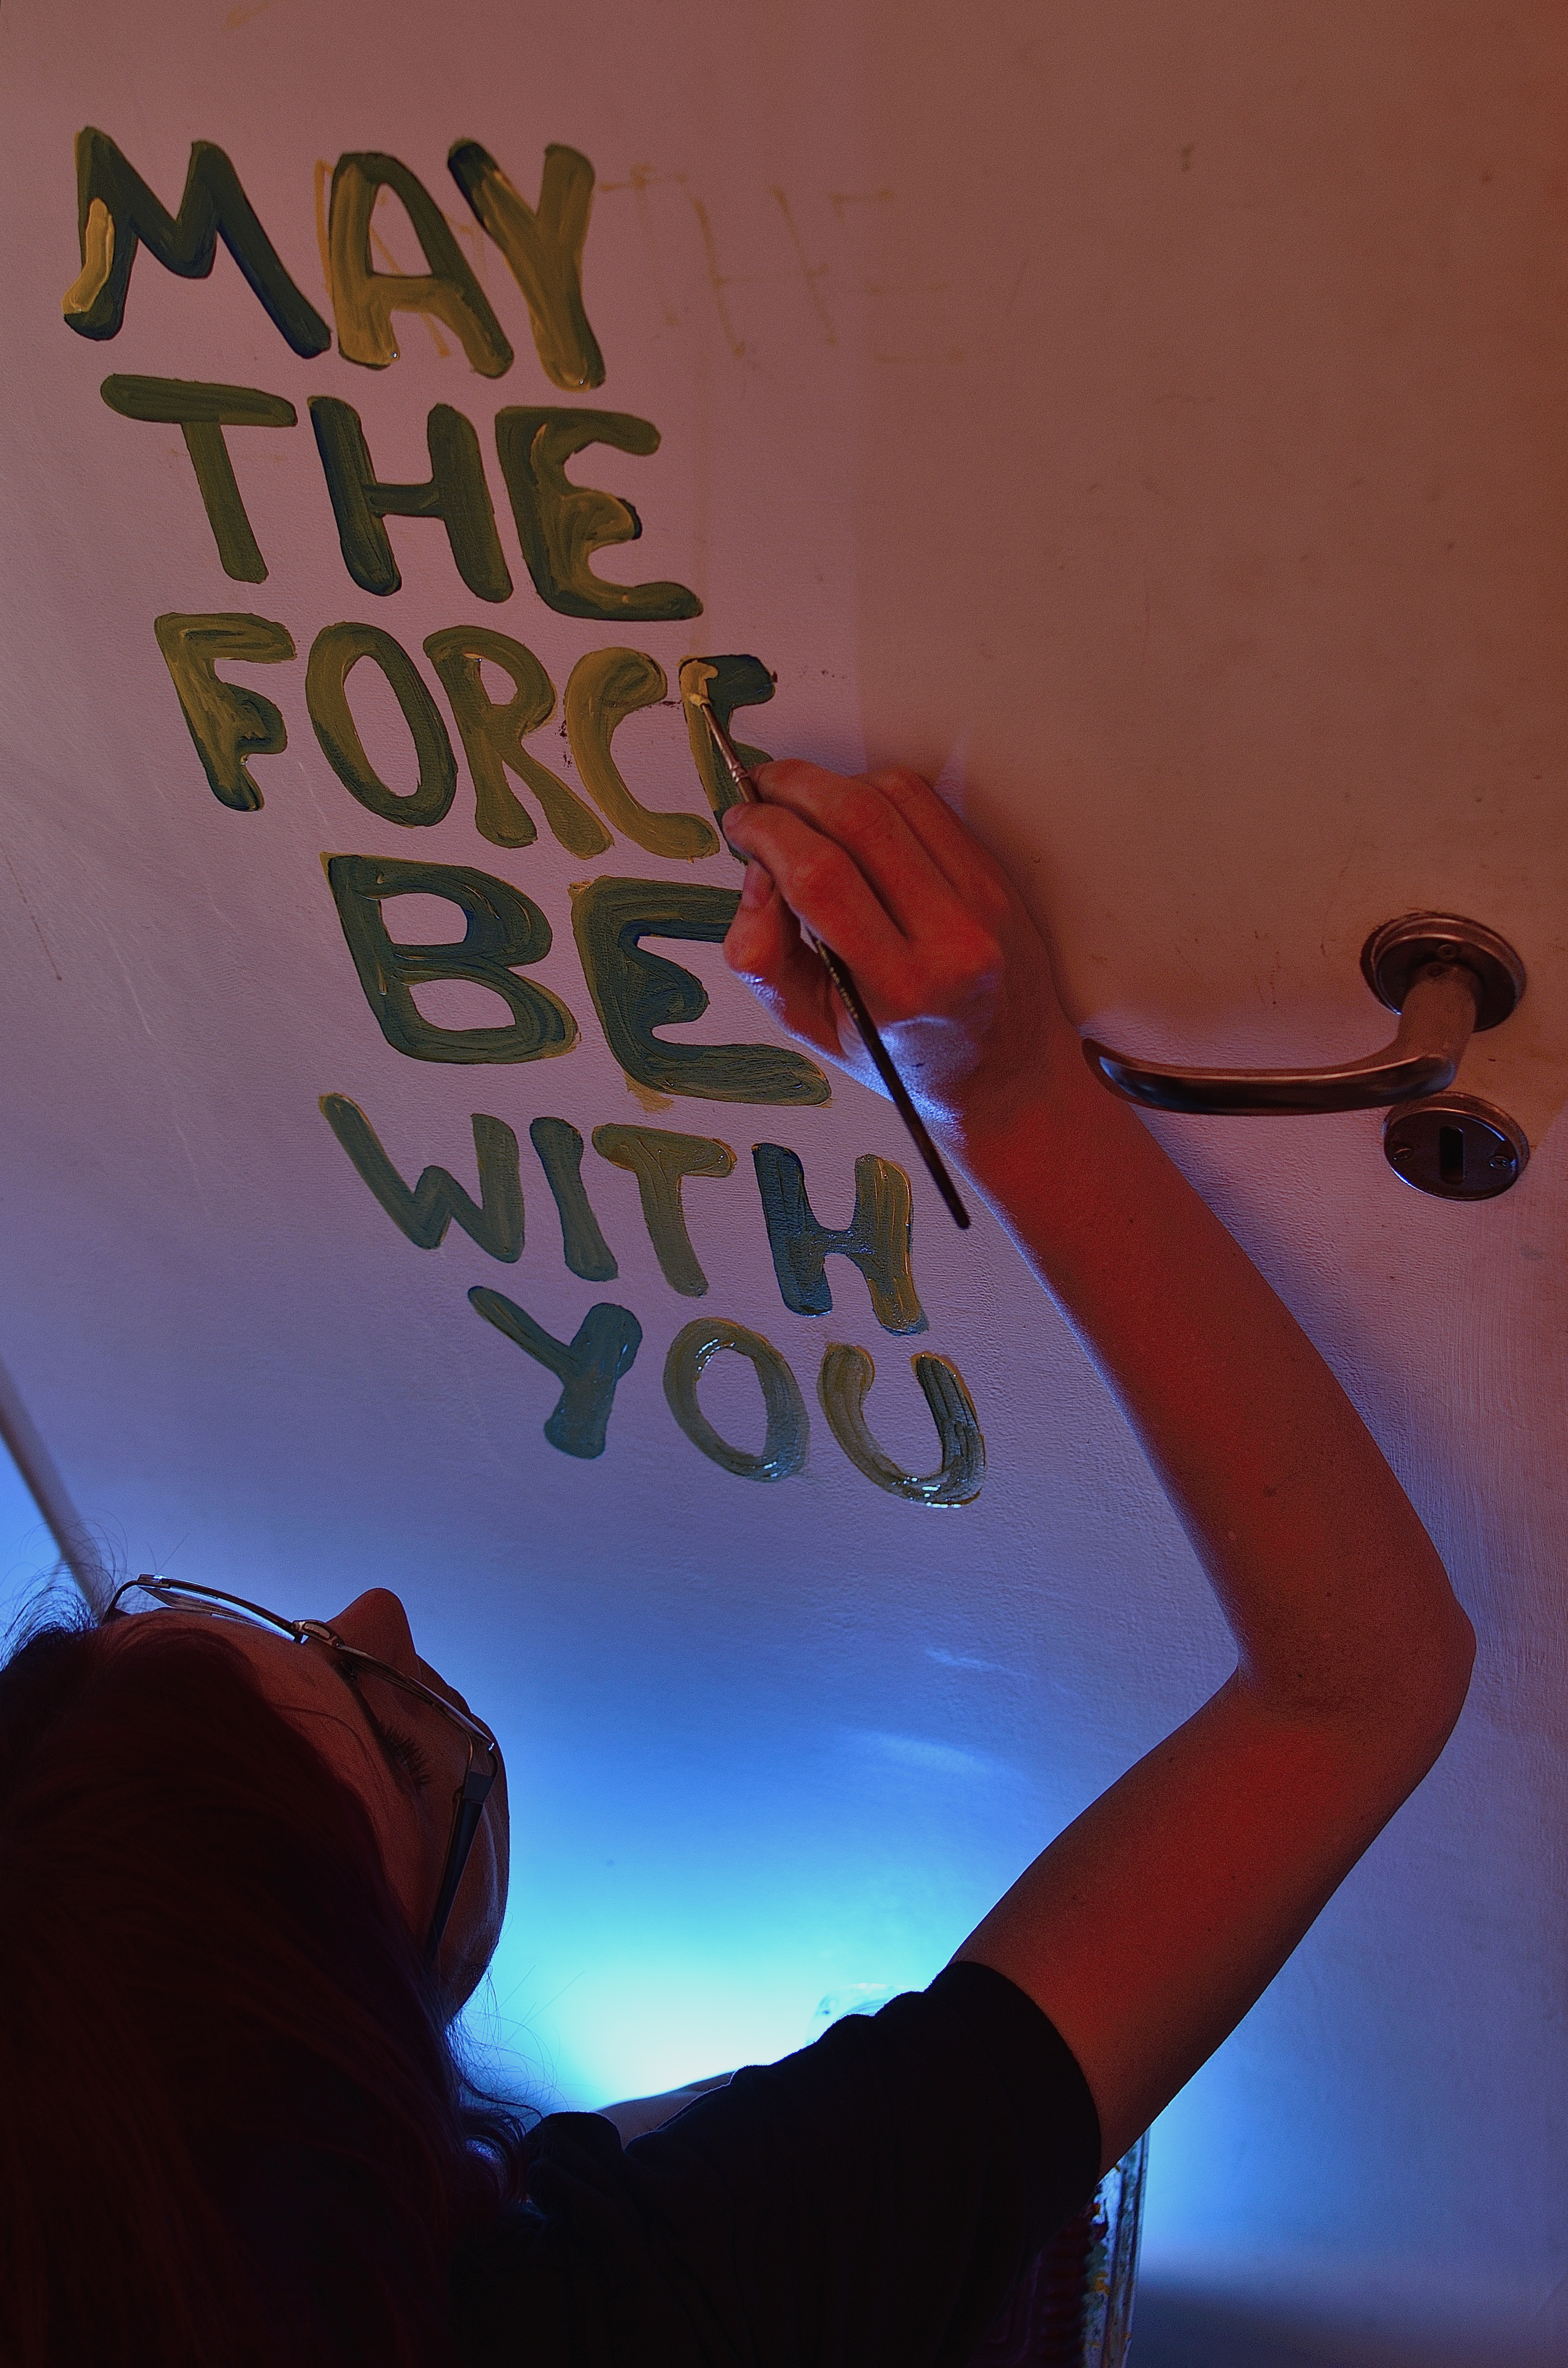
red, color, art, illustration, bao, poster, theforce, fuerza, maytheforcebewithyou, quelafuerzateacompae, force